Magnus Wahlström

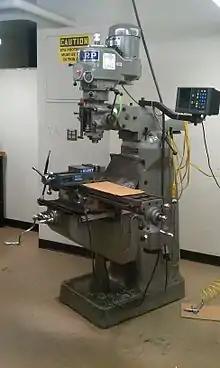
A vertical mill of the form factor developed and made famous by Bridgeport Machines Inc. The head is mounted on the ram by joints that allow it to swivel in two directions. The ram can slide back and forth on the turret, which can swivel on the column. The table sits on the knee, and it can move horizontally in the X and Y axes. The knee rides up and down the column (one form of Z-axis movement), and the head contains a quill in which the spindle can slide up and down (another form of Z-axis movement or, when the head is swiveled, an additional axis).

Magnus Wahlström (October 28, 1903 in Surahammar Municipality, Sweden – January 30, 1972 in Bridgeport, Connecticut, USA), often Wahlstrom in English, was a Swedish American entrepreneur and later a philanthropist. He was married to Agnes (née Johnson); they had a daughter, Eleanora.